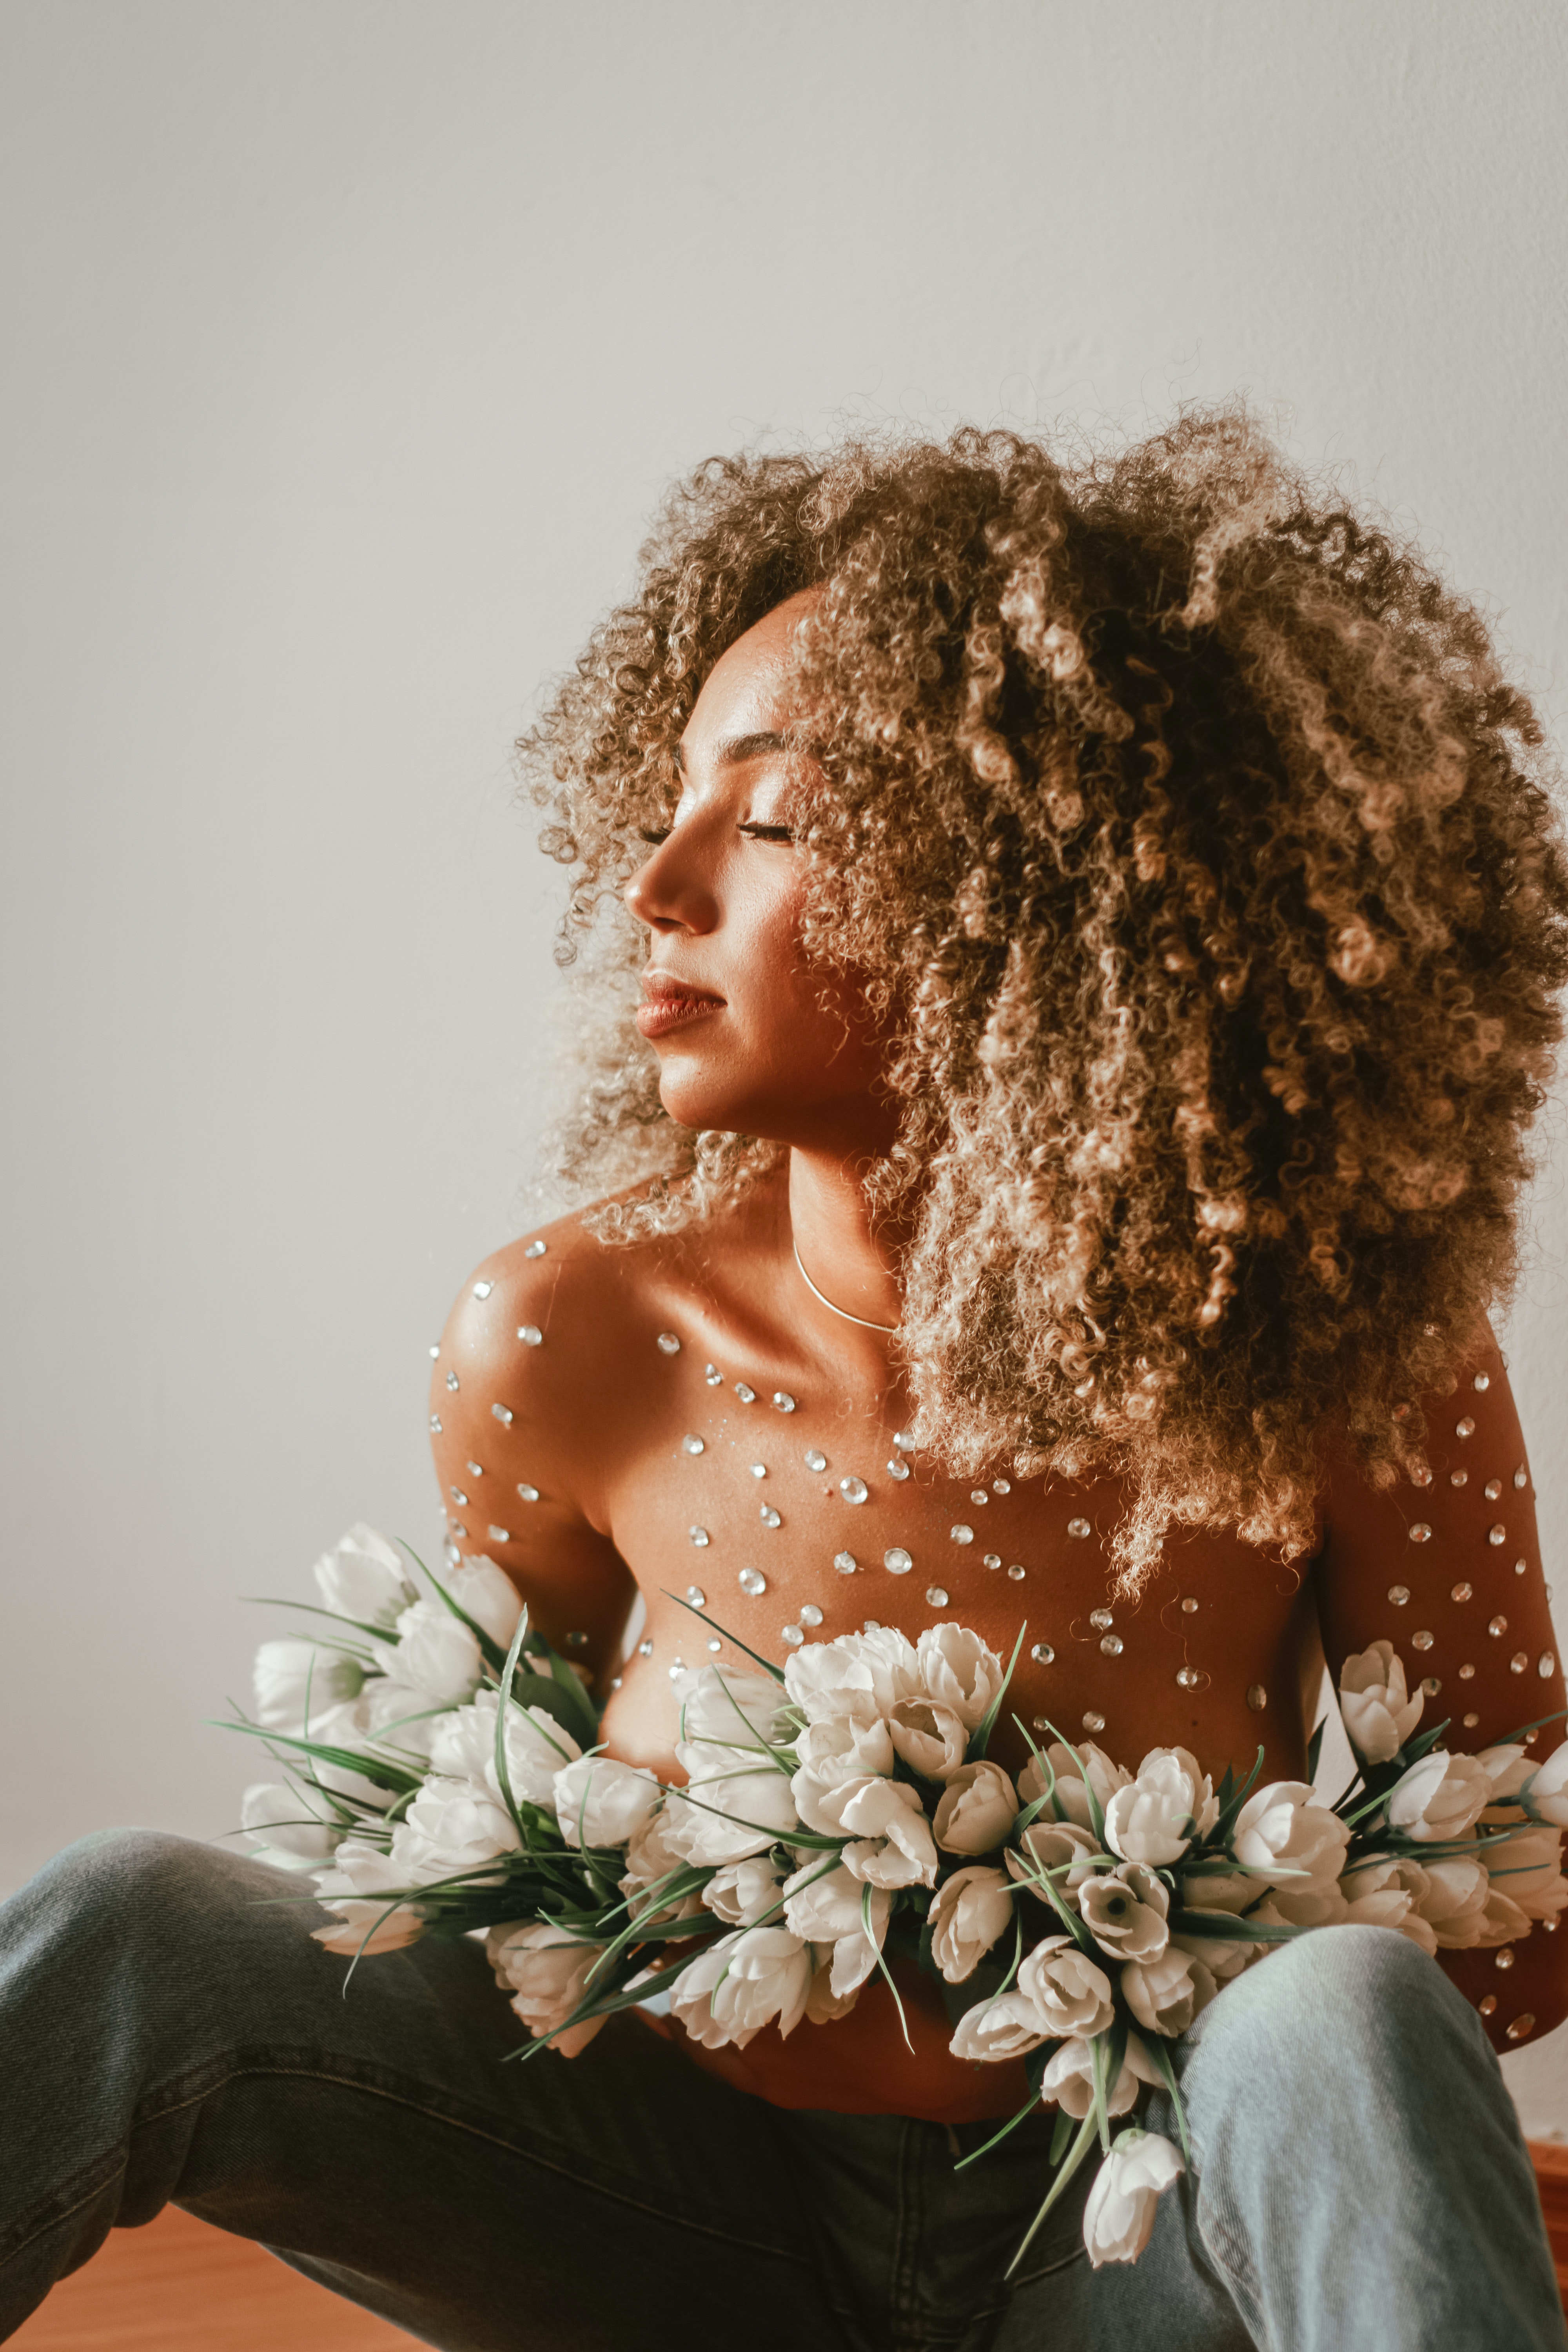
woman, flower, ringlet, happy, flower arranging, petal, bride, bouquet, wedding dress, necklace, People in nature, bridal accessory, long hair, jewellery, bridal clothing, event, rose, floral design, cut flowers, formal wear, gown, wig, headpiece, afro, fashion accessory, rose family, sitting, floristry, hair accessory, rose order, wedding ceremony supply, veil, fur, grass, portrait, photo shoot, fun